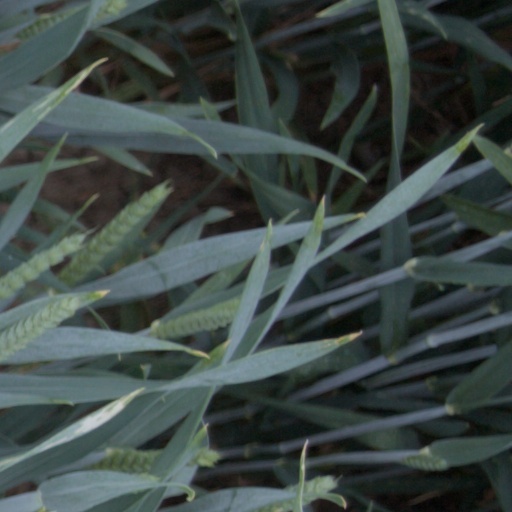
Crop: wheat